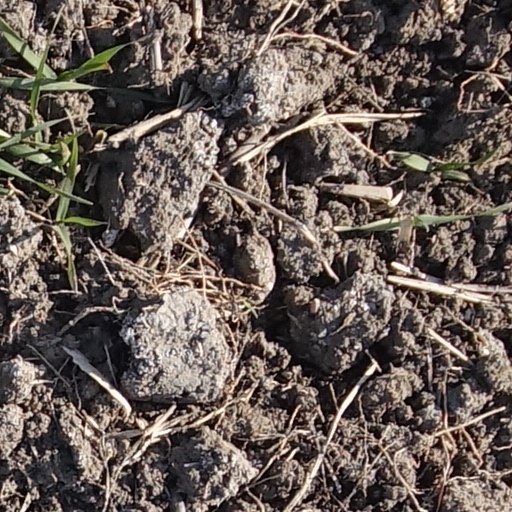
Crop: wheat